Italians in the United States before 1880

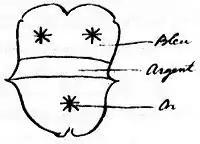
Arms of Taliaferro family of Tuscany. Sketch sent from Thomas Jefferson to George Wythe, 1786

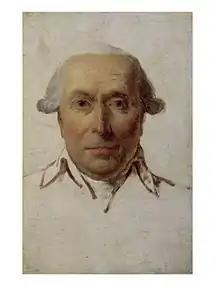
Filippo Mazzei, an Italian physician, philosopher, diplomat, and author, whose phrase "All men are by nature equally free and independent" was incorporated into the United States Declaration of Independence

The first Italian to be registered as residing in the area corresponding to the current U.S. was Pietro Cesare Alberti, commonly regarded as the first Italian American, a Venetian seaman who, in 1635, settled in the Dutch colony of New Amsterdam, what would eventually become New York City. Pietro Alberti was born on the island of Lido at Malamocco in 1608 at the height of Venice's commercial power. hese troops carried with them a particularly virulent strain of bubonic plague. The plague spread rapidly, killing 46,000 of the city's 140,000 residents. The immense decline in Venice's population led to a similar decline in its commercial power. During the Thirty Years' War troops from the Netherlands were stationed in Malamocco, a small hamlet on the island of the Lido of Venice. Because the Albertis' power was derived from the success of Venetian traders, Pietro decided at the age of 27 to seek a new life in the New World.